Al-Shifa Hospital siege

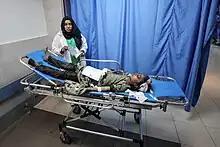
Wounded child at al-Shifa Hospital, October 2023

Under the laws of war, hospitals normally enjoy protected status, making it forbidden to turn them into a conflict zone. That status is lost if there is evidence that the hospital is being used to make an "effective contribution to military action"; examples provided by Israel in its 2006 Rules of Warfare manual where a protected civilian structure loses its status include an anti-aircraft battery on the roof of a school, or a sniper in a mosque. According to the International Committee of the Red Cross (ICRC), this rule "has few exceptions". The exceptions include "carrying or using of individual light weapon in self-defense or defense of wounded and sick; armed guarding of a medical facility; or the presence in a medical facility of sick or wounded combatants no longer taking part in hostilities", which do not negate protected status as a medical facility.